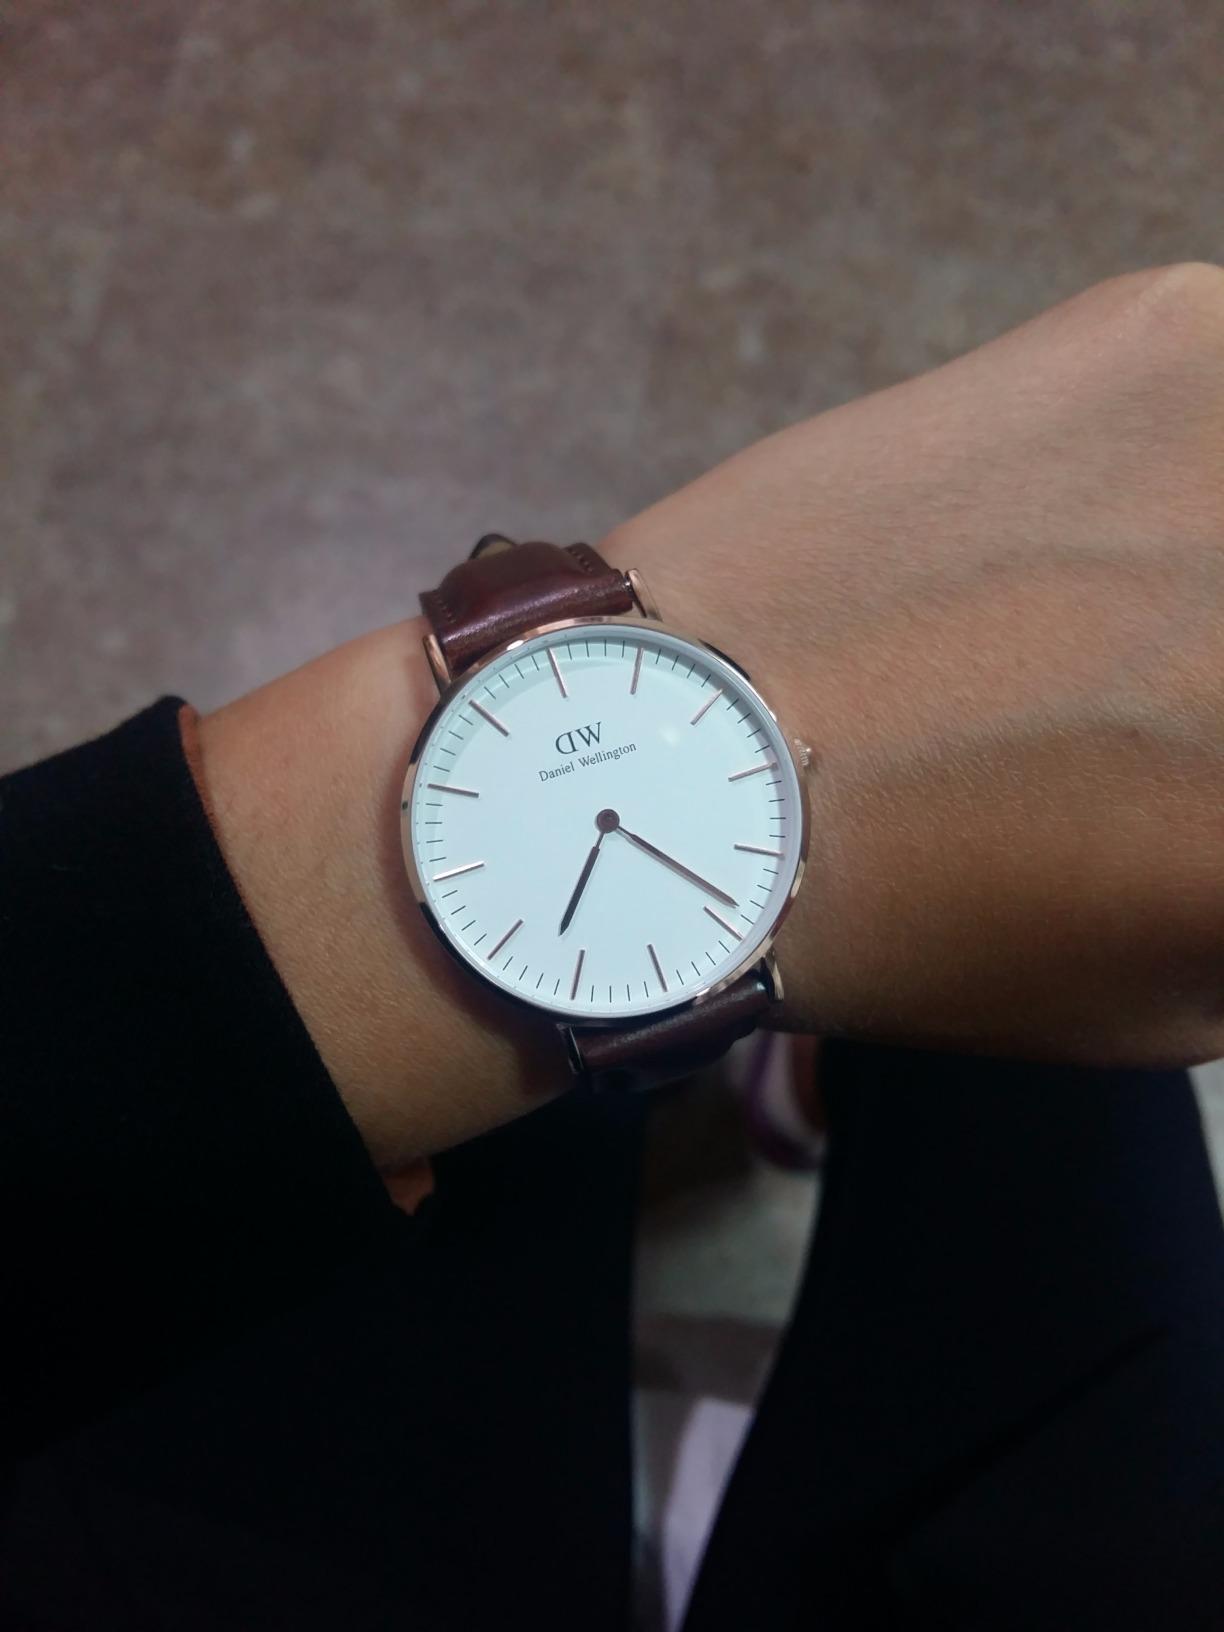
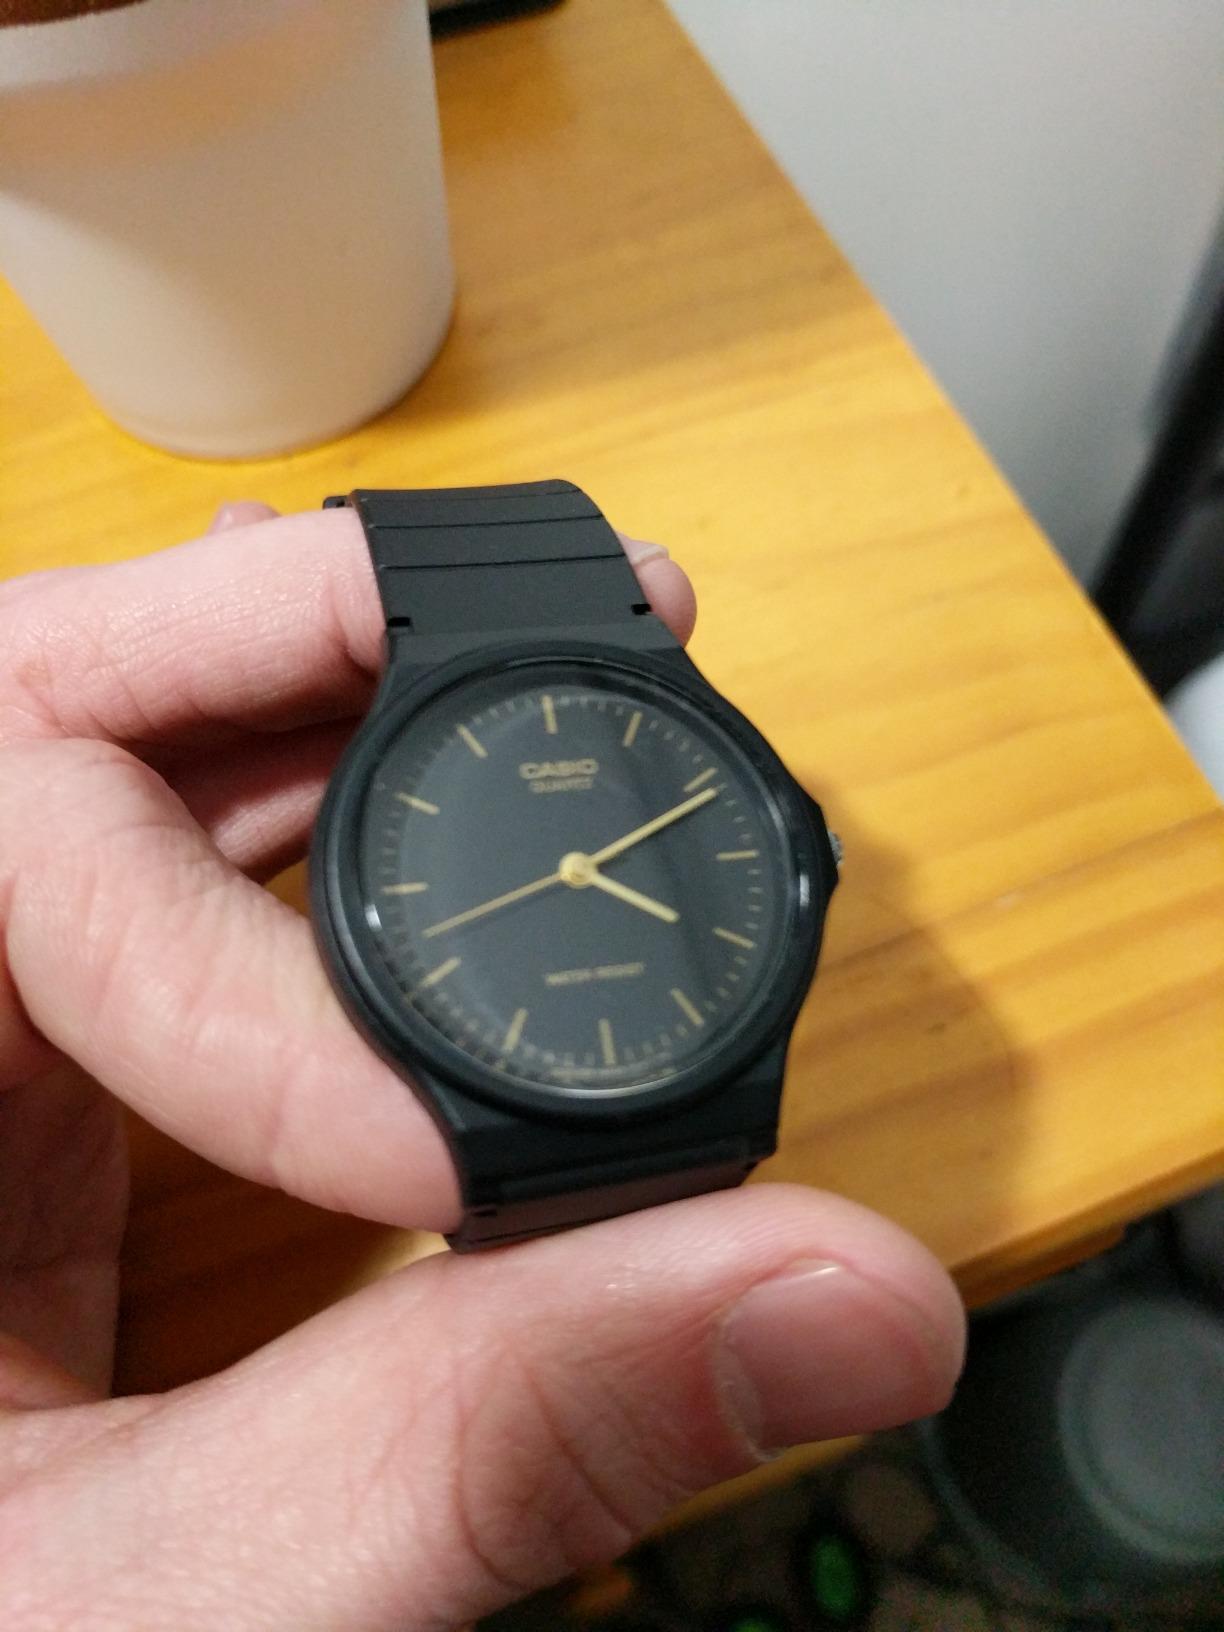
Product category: accessories_watch
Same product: no